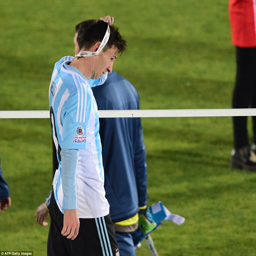
footballer takes his runners - up medal off after failing to inspire constitutional republic to victory during a heated game